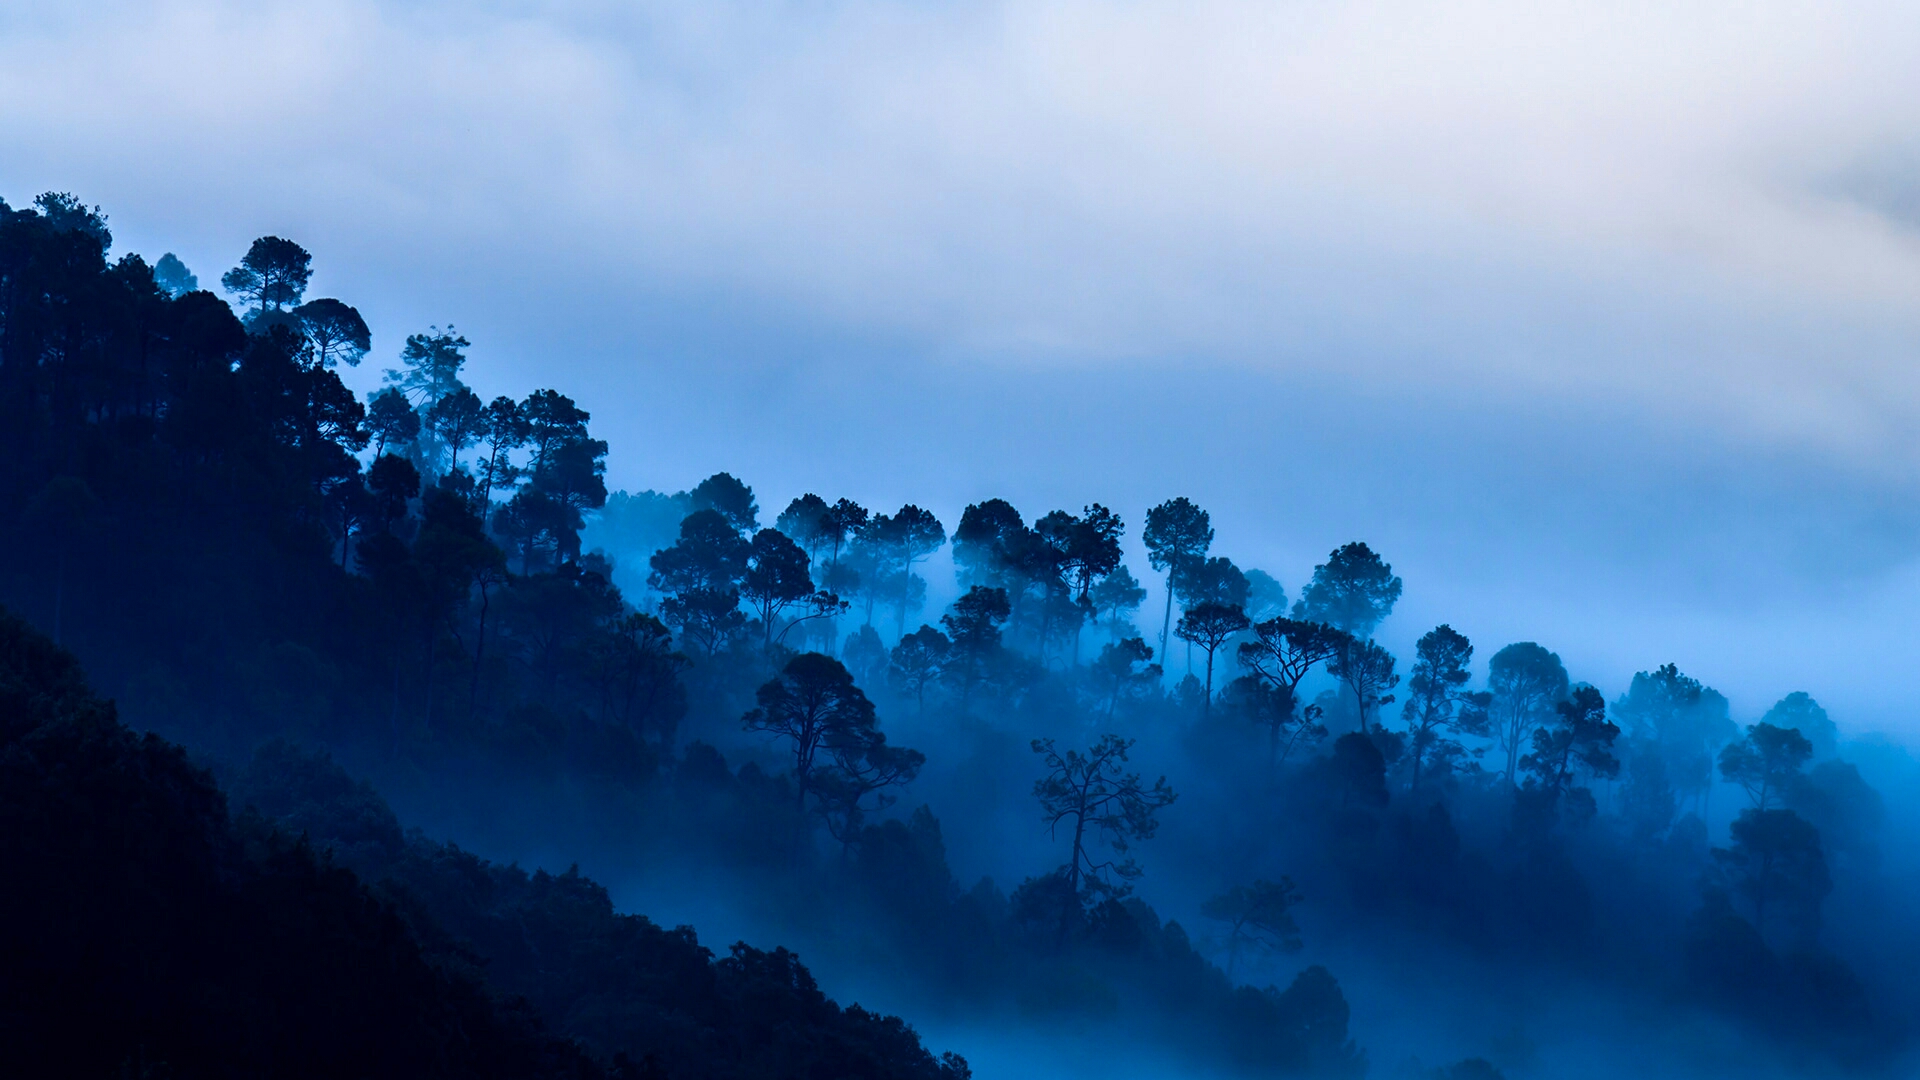
blue, sky, nature, atmosphere, atmospheric phenomenon, natural landscape, world, electric blue, morning, mist, calm, fog, meteorological phenomenon, evening, haze, temperate broadleaf and mixed forest